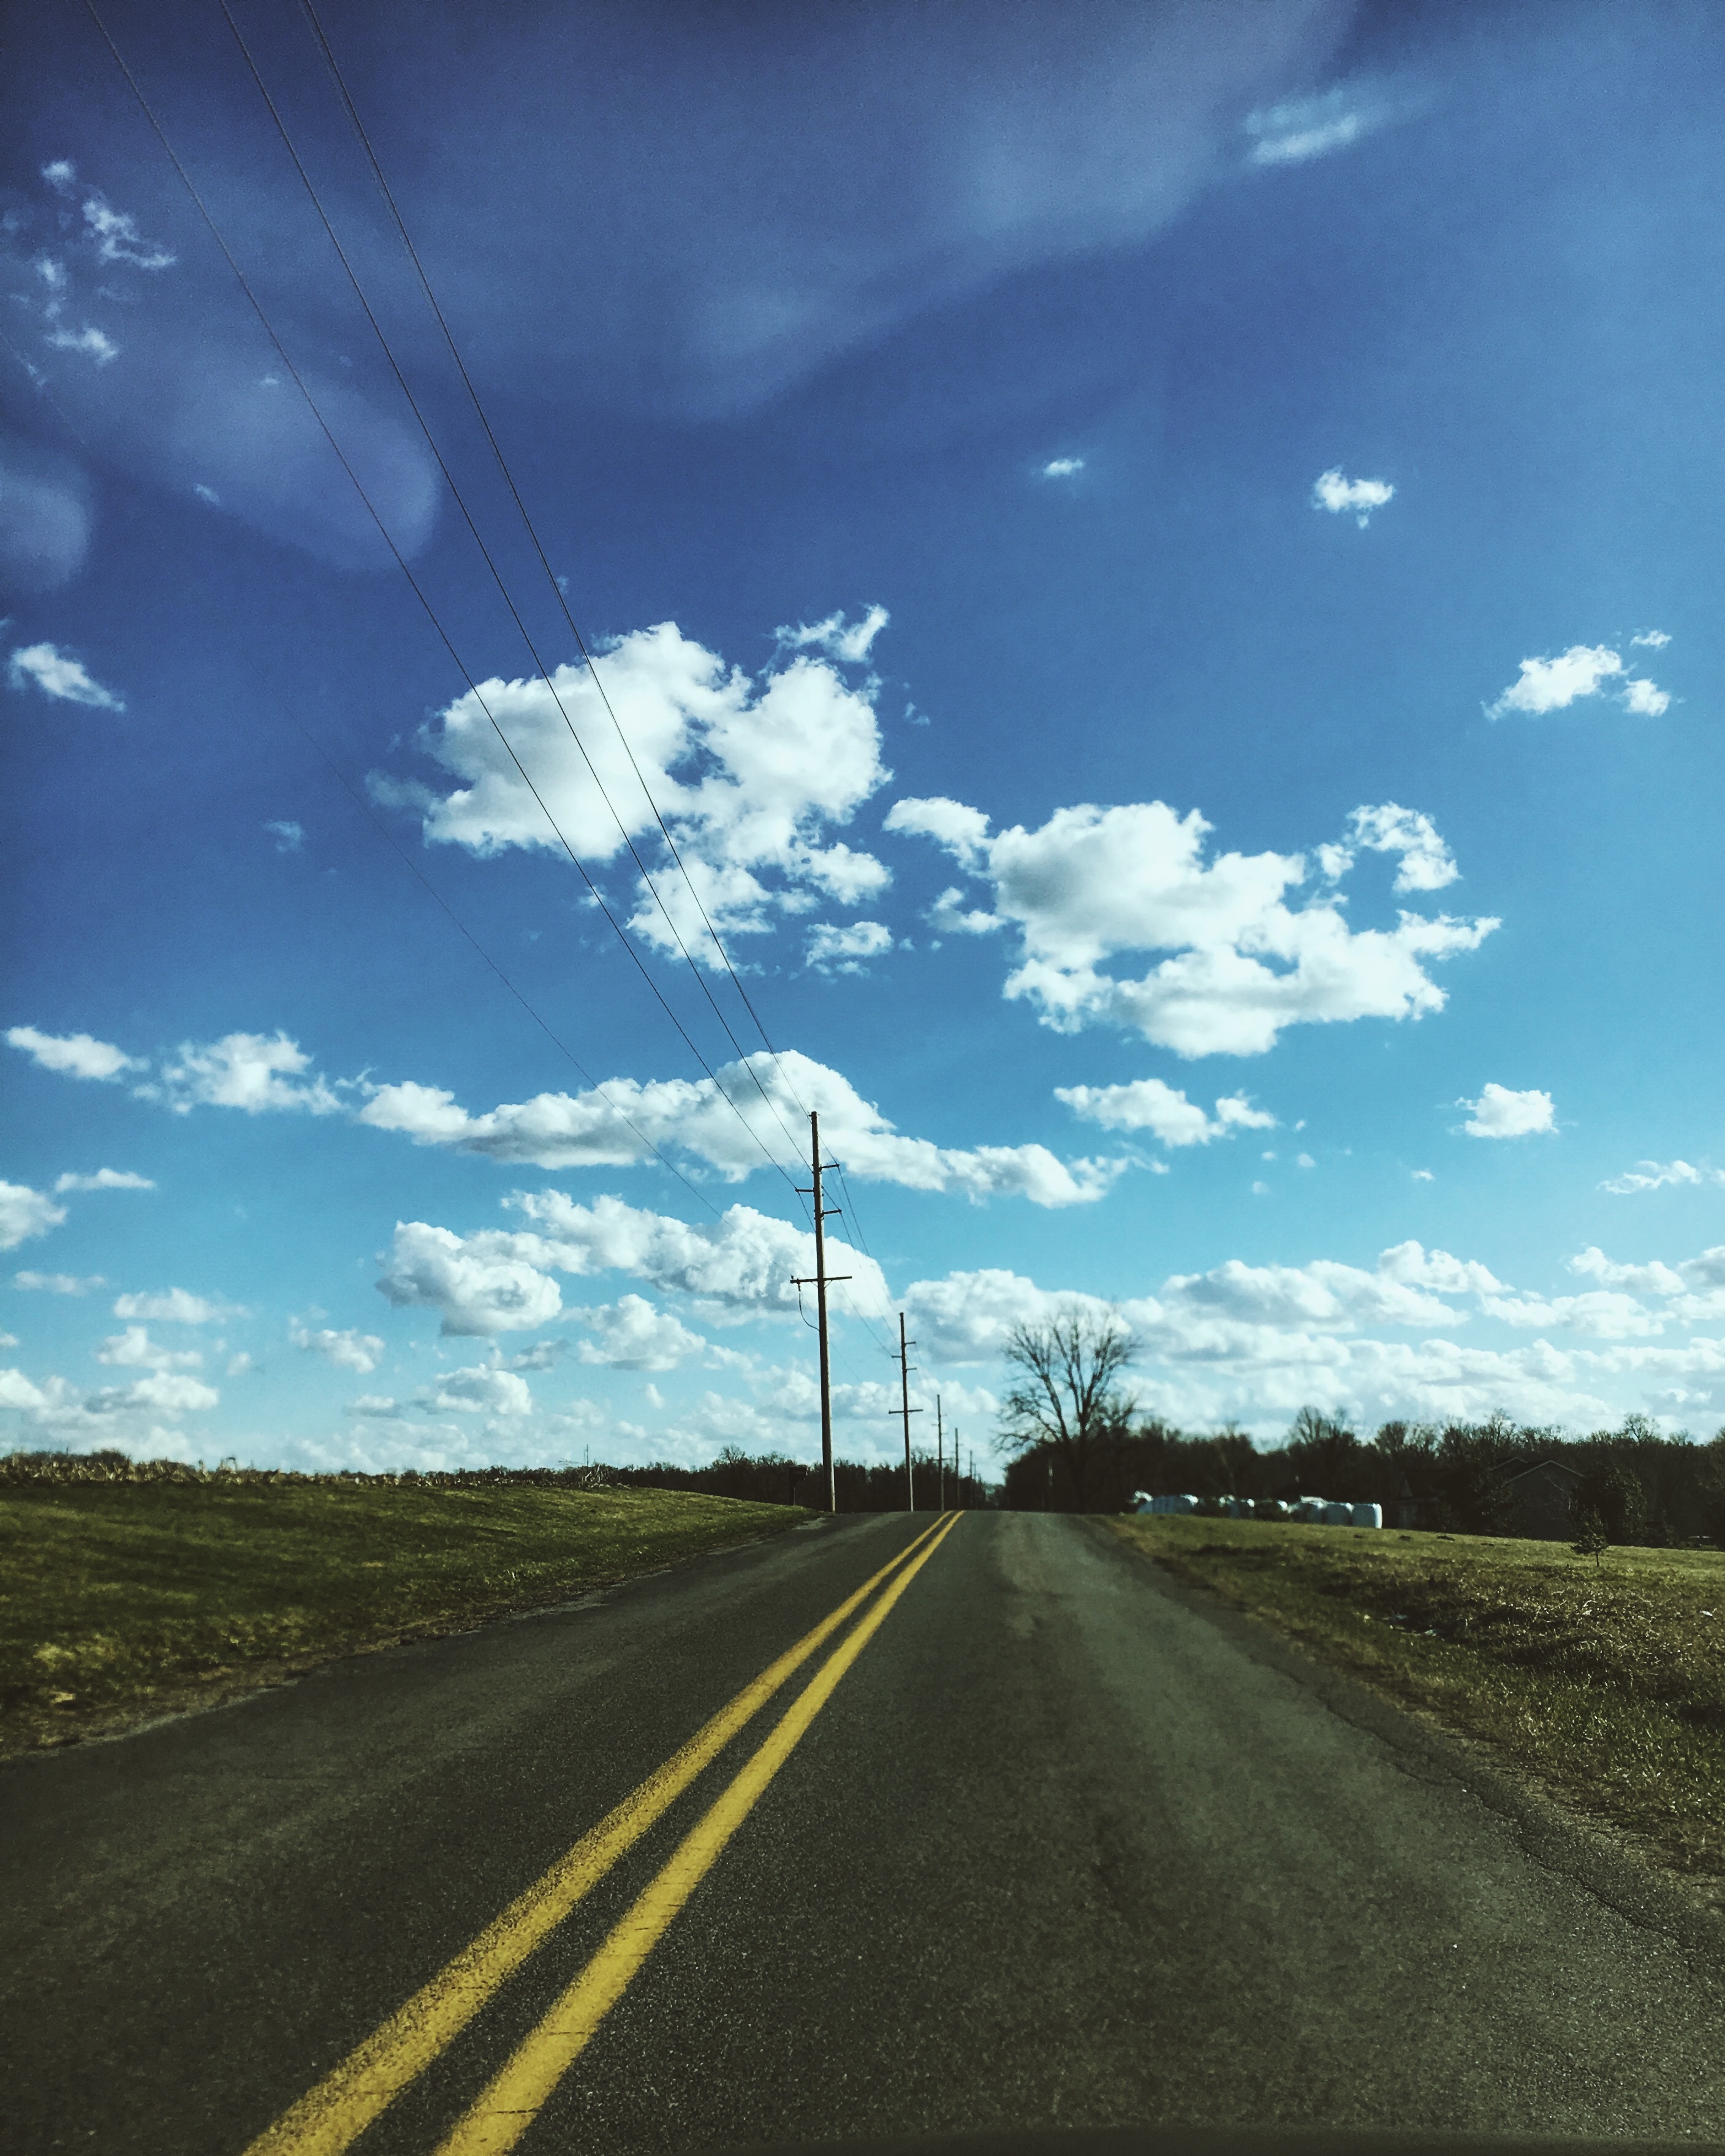
grass, horizon, cloud, sky, road, field, prairie, sunlight, morning, hill, highway, wind, asphalt, dusk, plain, infrastructure, rural area, meteorological phenomenon, atmosphere of earth